Antaroma Station

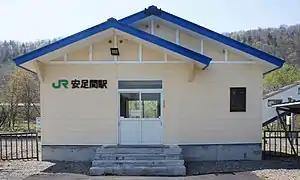
Station Building

is a railway station located in the town of Aibetsu, Kamikawa-gun, Hokkaidō, Japan. It is operated by JR Hokkaido. Its station number is A41.